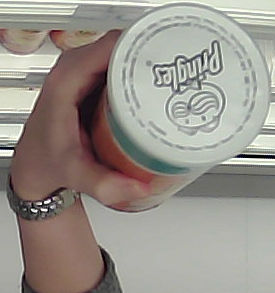
Product: pringles_paprika